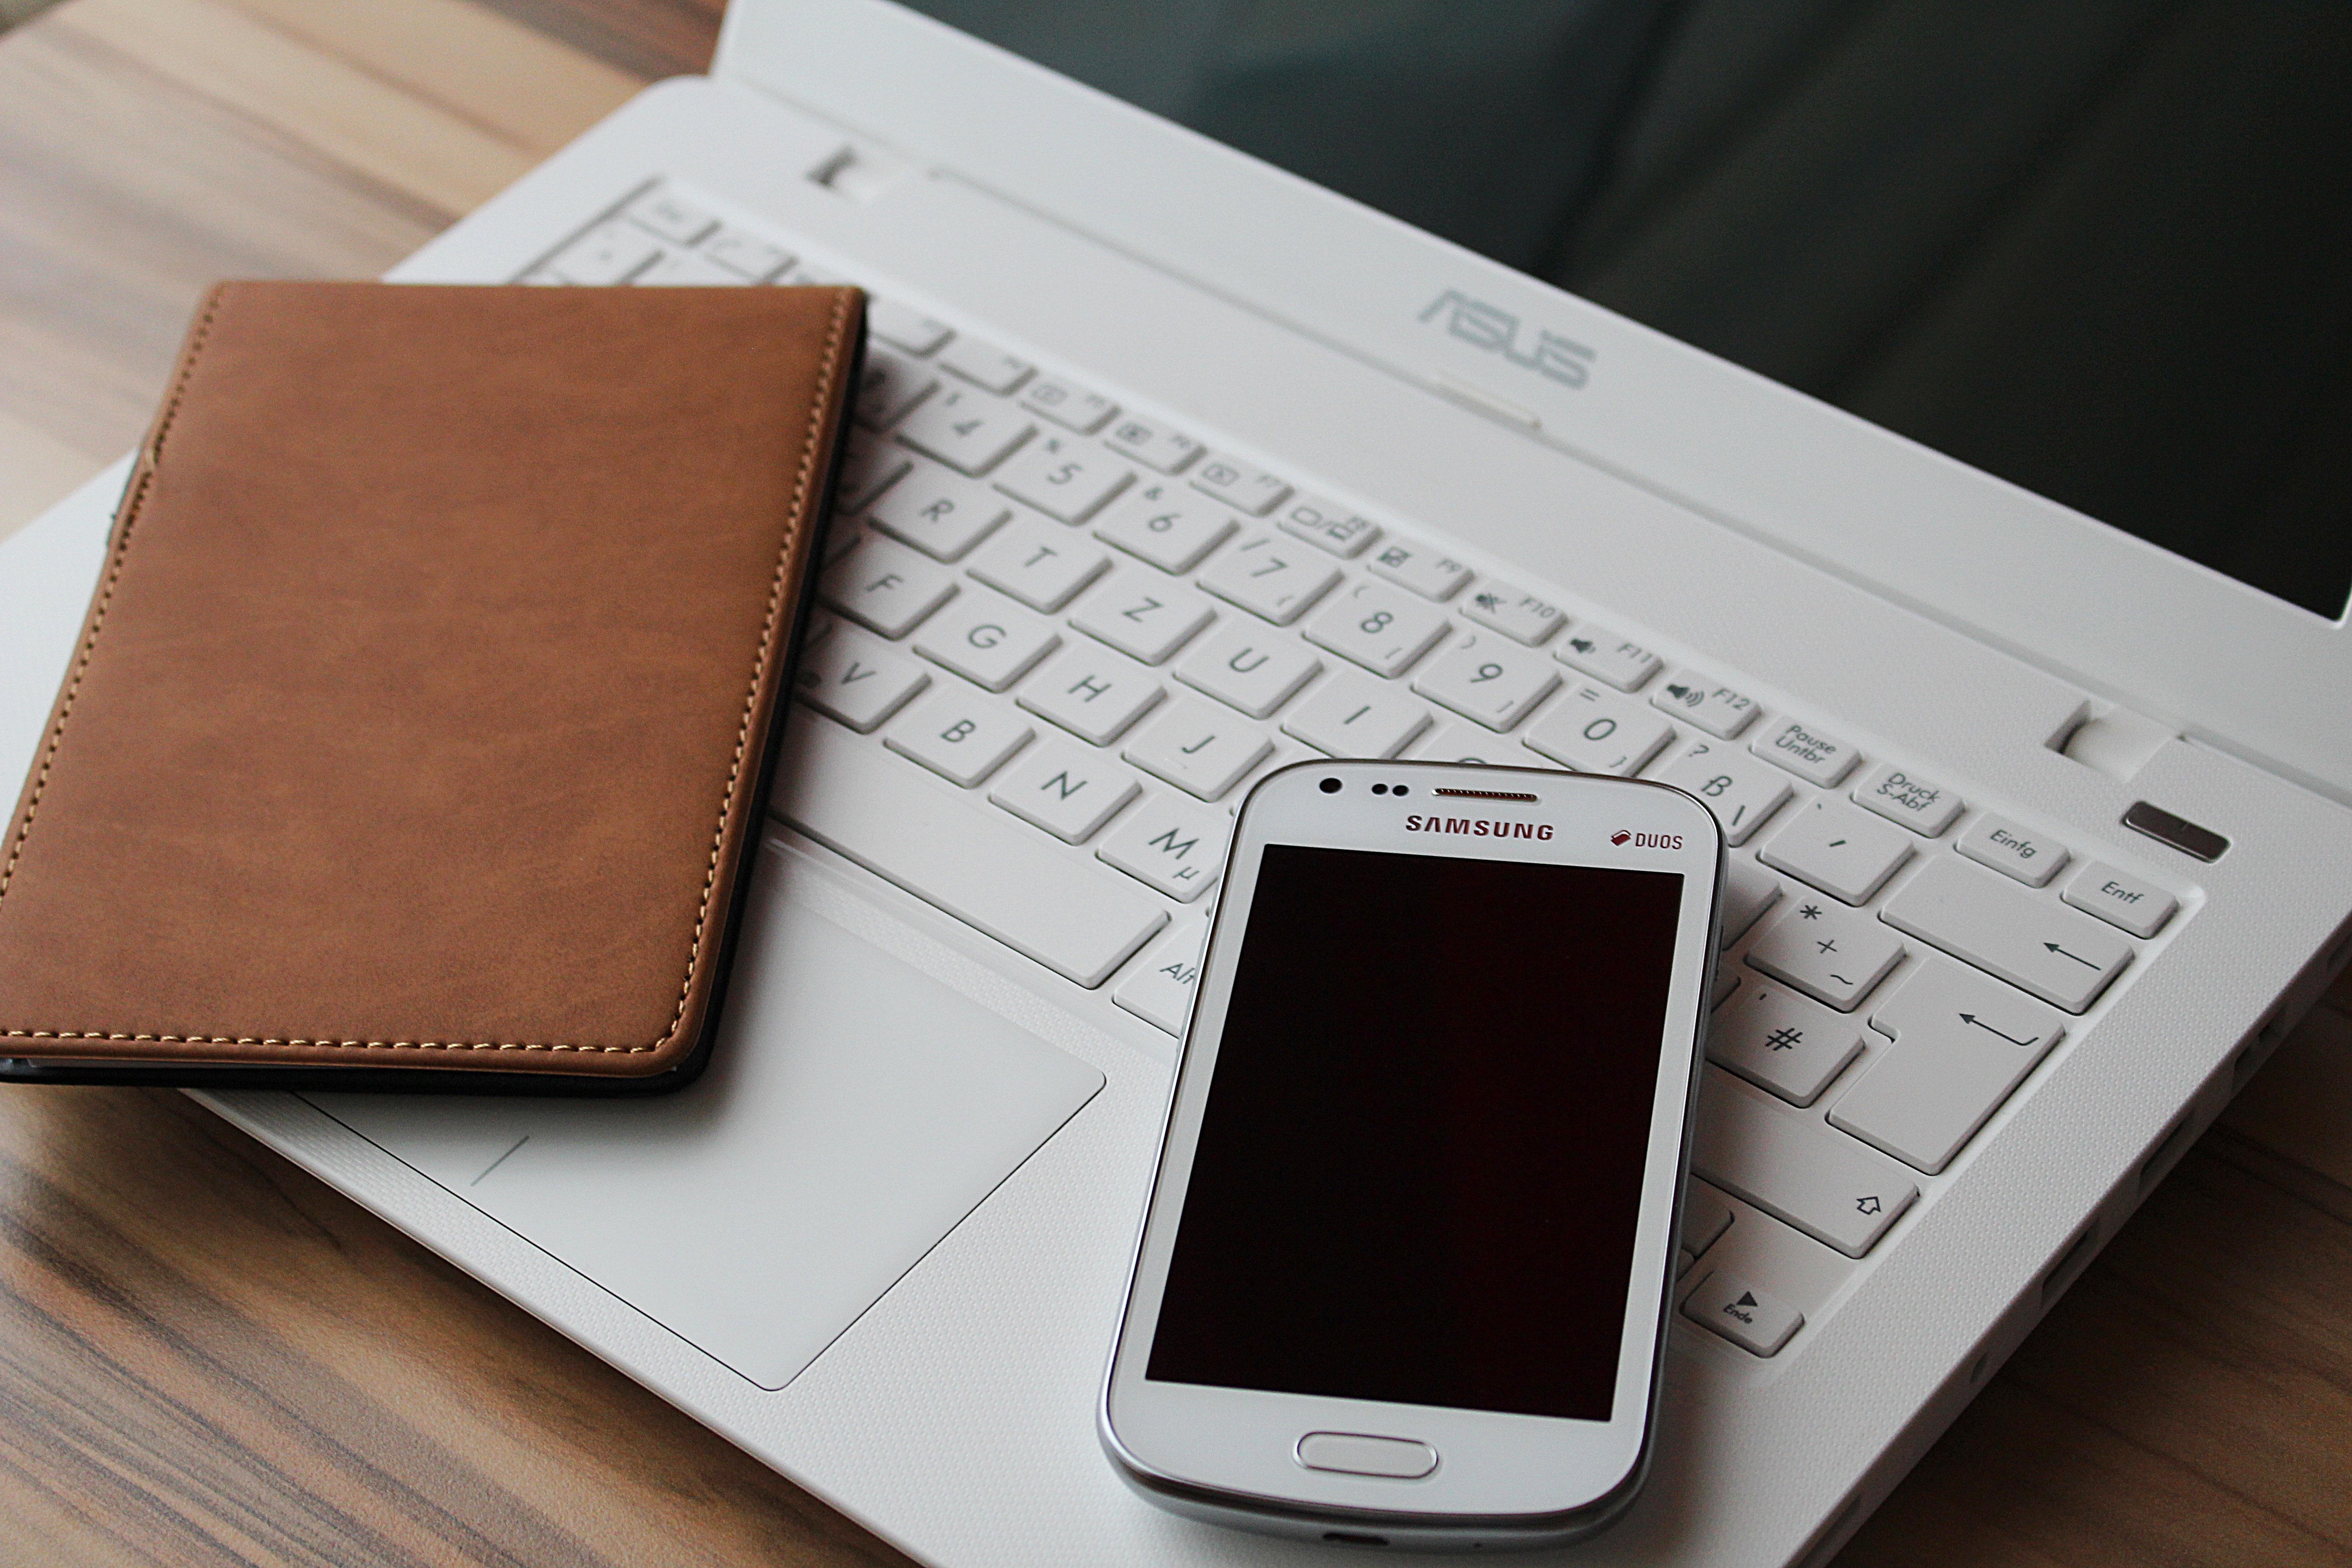
laptop, notebook, smartphone, work, technology, gadget, mobile phone, home office, brand, electronic device, computer hardware